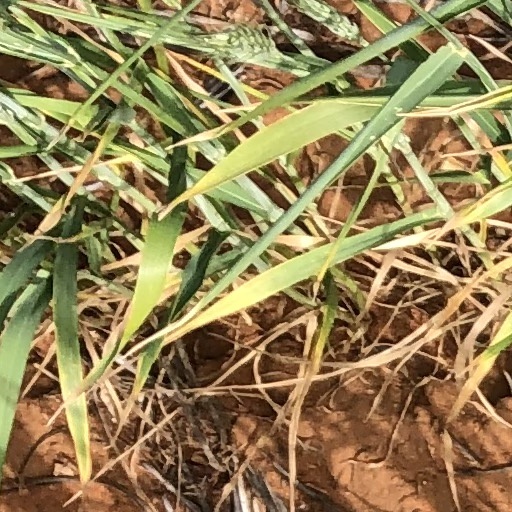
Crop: wheat